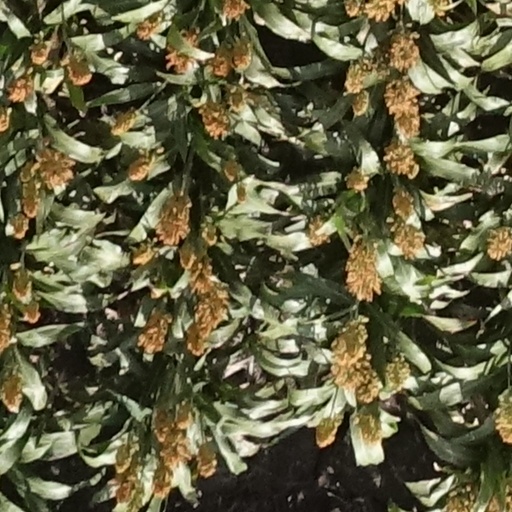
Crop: sorghum